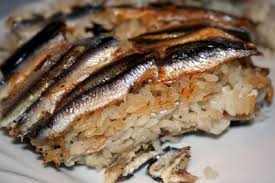
Yemek: hamsi